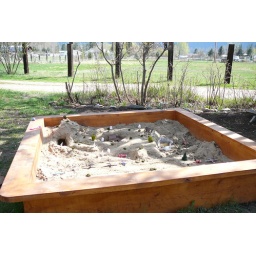
town in the sand box